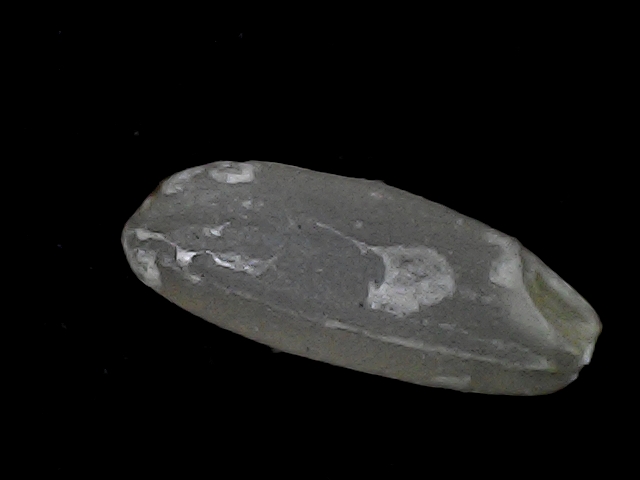
Rice variety: BD93